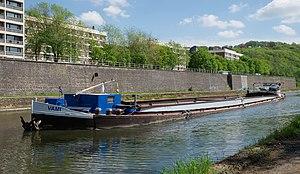
La Sambre est une rivière franco-belge, affluente de la Meuse, de 190 km de long. Elle fait partie du District international de la Meuse et fait l'objet d'un contrat de rivière qui est devenu un « SAGE », visant à lui permettre de retrouver le « bon état écologique » dans le cadre de la directive cadre sur l'eau et du SDAGE